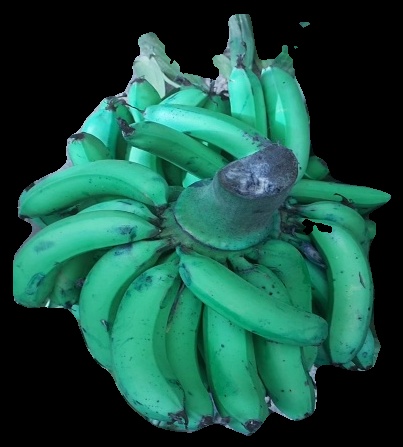
Variety: pachbale
Grade: grade3